Panasonic Lumix DMC-FZ1000

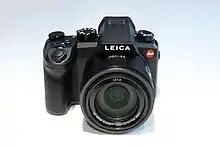
Leica V-Lux 5

The Leica V-Lux 5 is based on and nearly identical to the FZ1000 II with differences only in exterior design elements, warranty, bundled software, and price.